Describe the emotion expressed in this image:  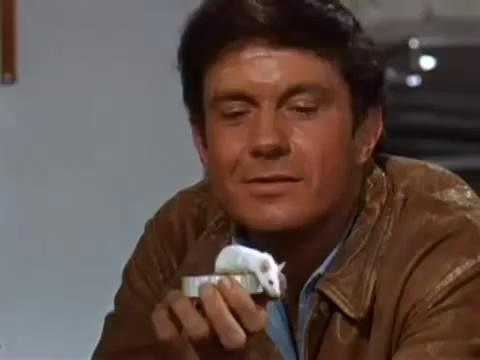
This person displays Fear, valence and arousal with high intensity.